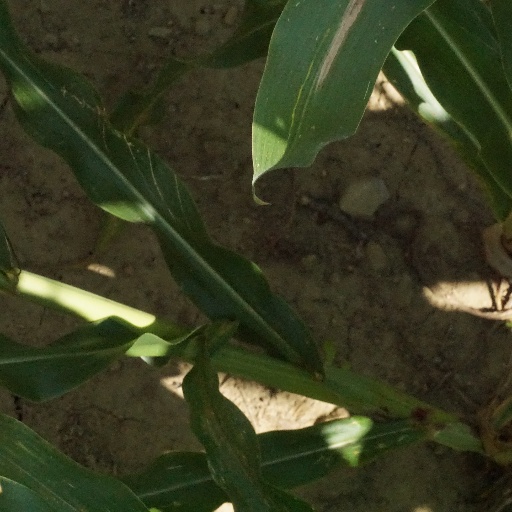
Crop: maize; corn